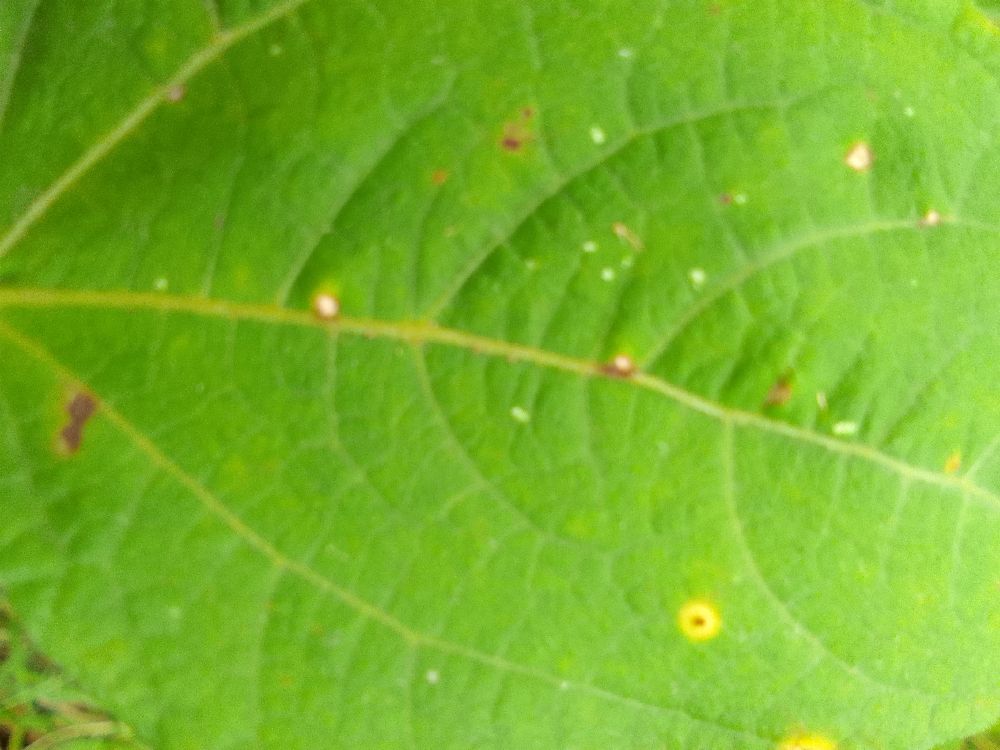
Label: rust